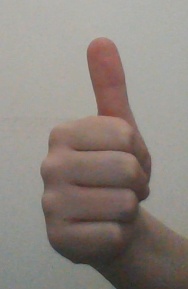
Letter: aleff